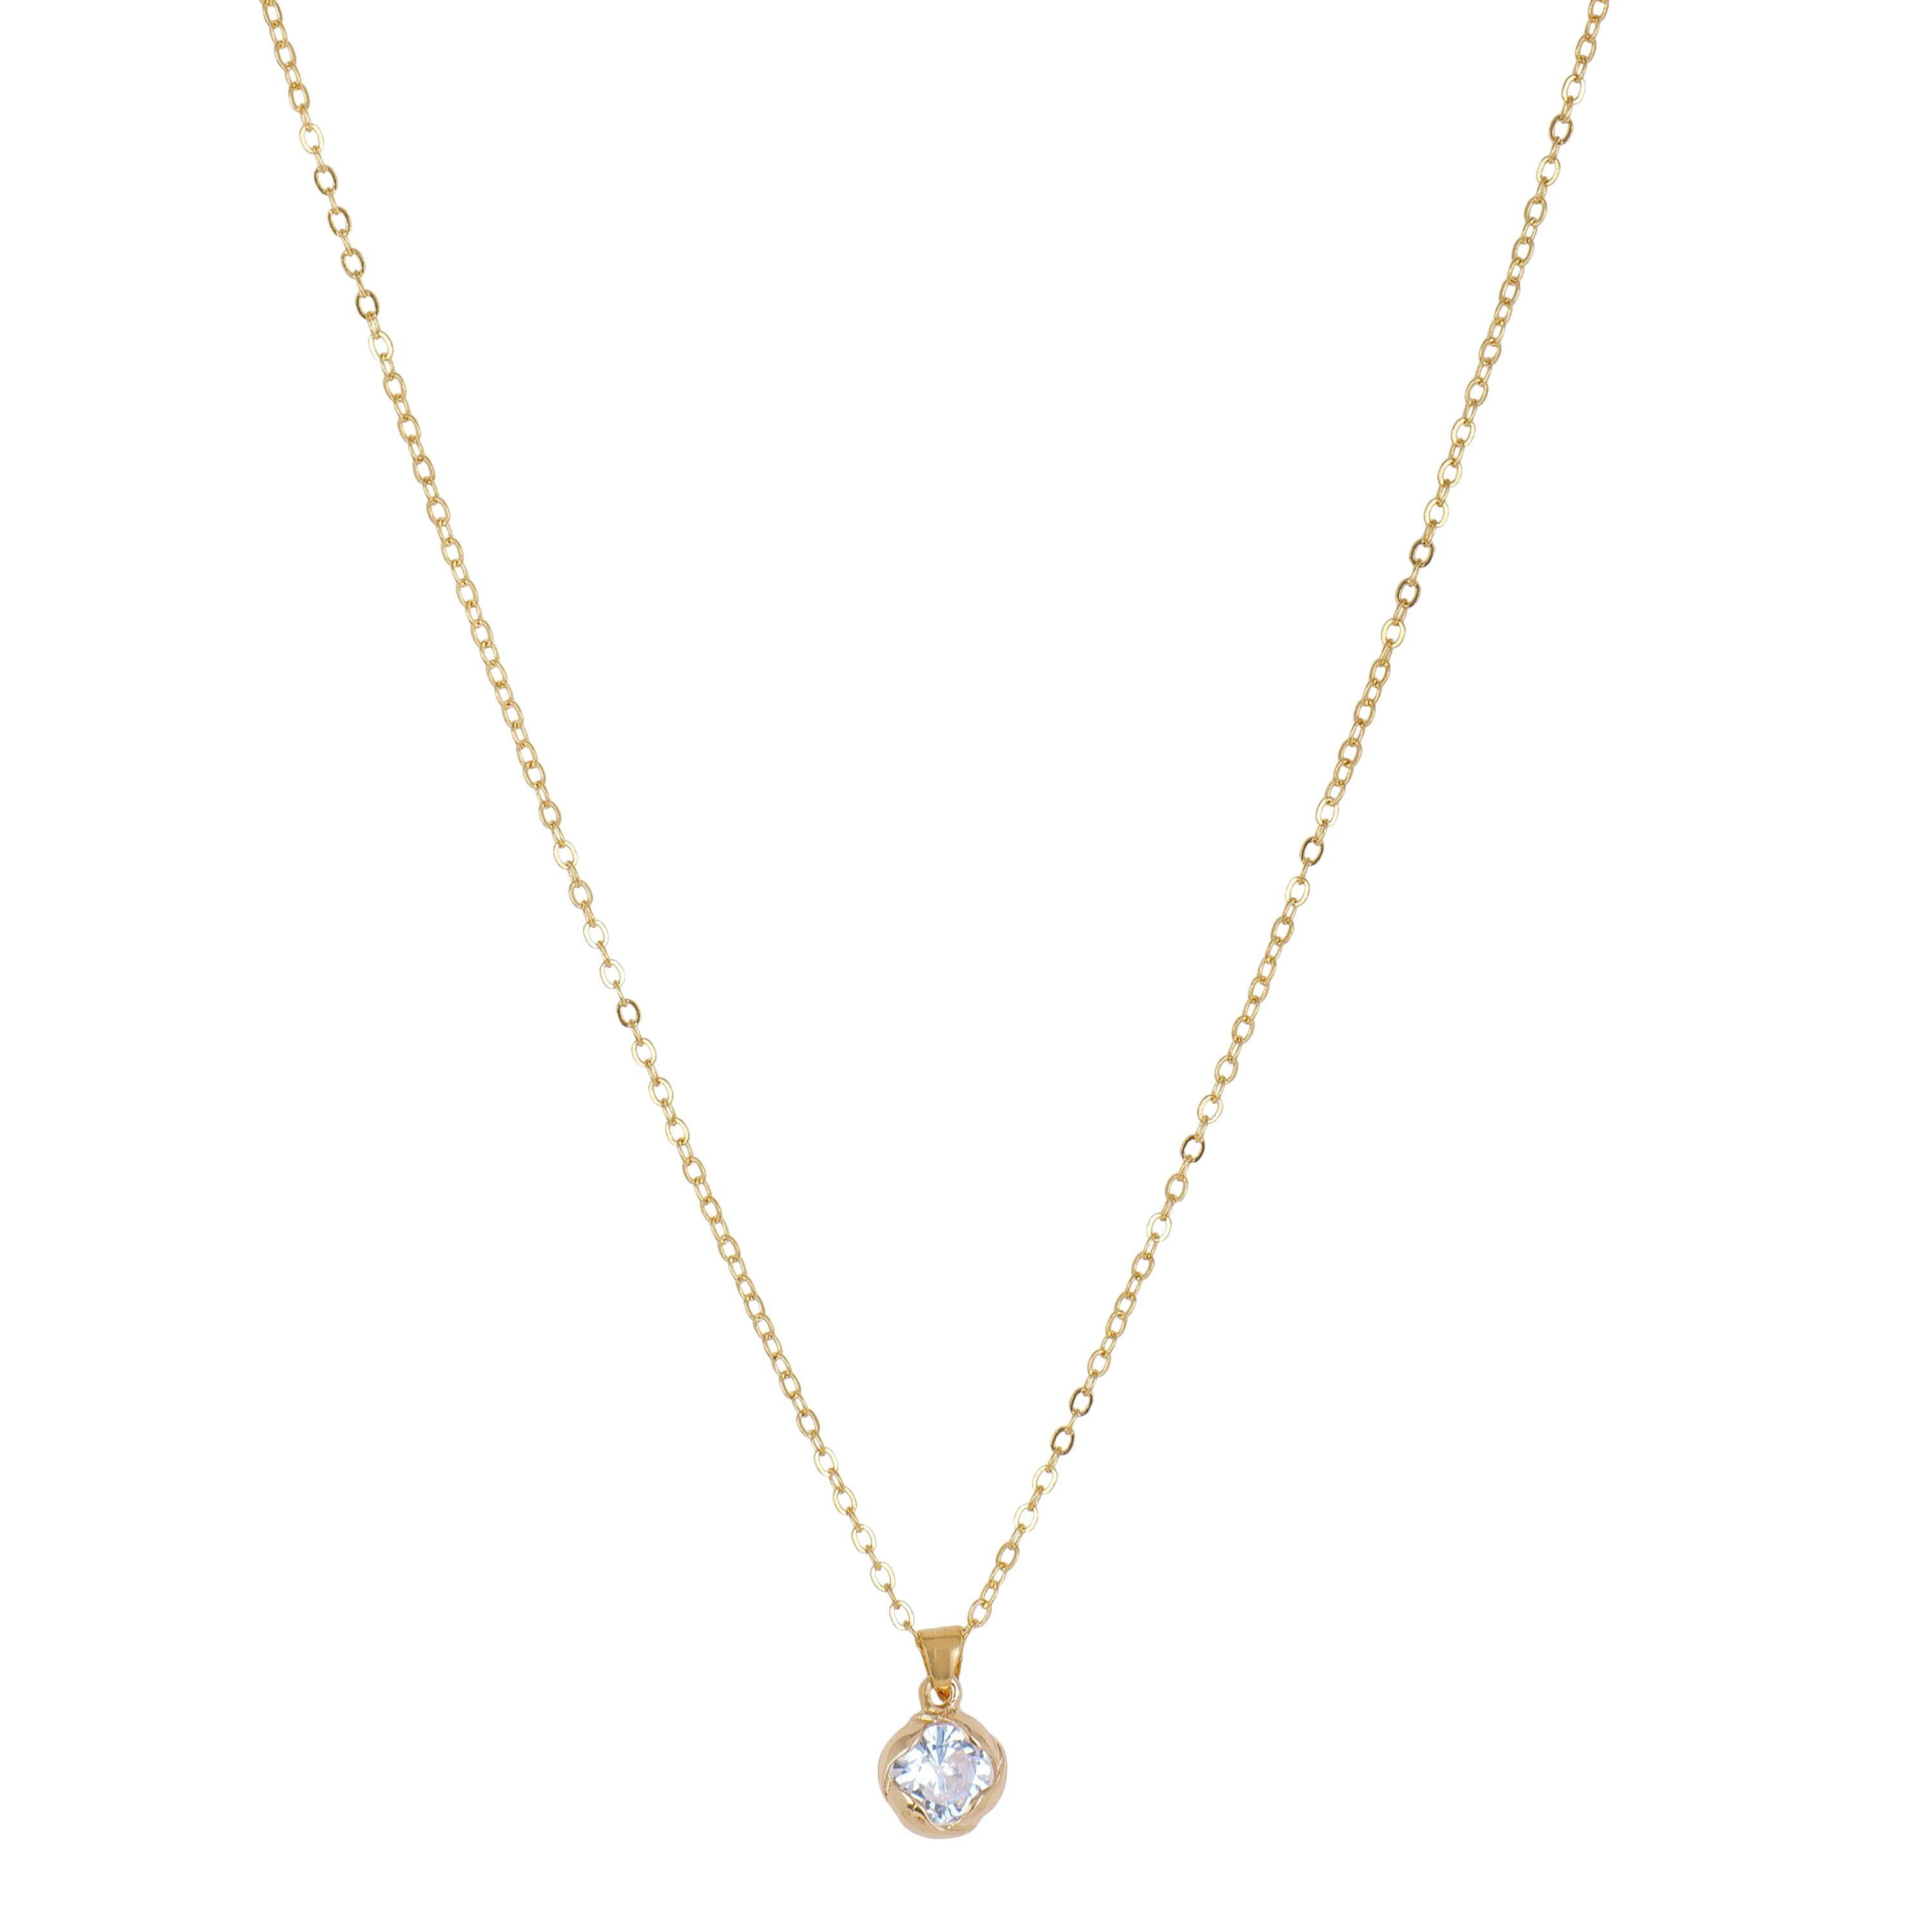
JIYANSHI FASHION : Multi Layer/Single Layer Crystal Chain Pendant Necklace for Women and Girls
Type: Necklaces & Pendants
Brand: JIYANSHI FASHION
Price: Rs. 249
 Enhance your style with our Crystal Chain Pendant Necklace, a perfect blend of elegance and sophistication. Latest stylish design western gold Single/Multi layered chain pendant necklace for women. This party / casual wear multilayer necklace set is made of quality material which looks stylish and goes perfect with any attire. This jewelry is perfectly suited for wedding or casual party wear. Ideal valentine, birthday, anniversary gift for someone you love.
Features: COLOR: GOLD,IDEAL: WOMEN::GIRLS,HIGH QUALITY